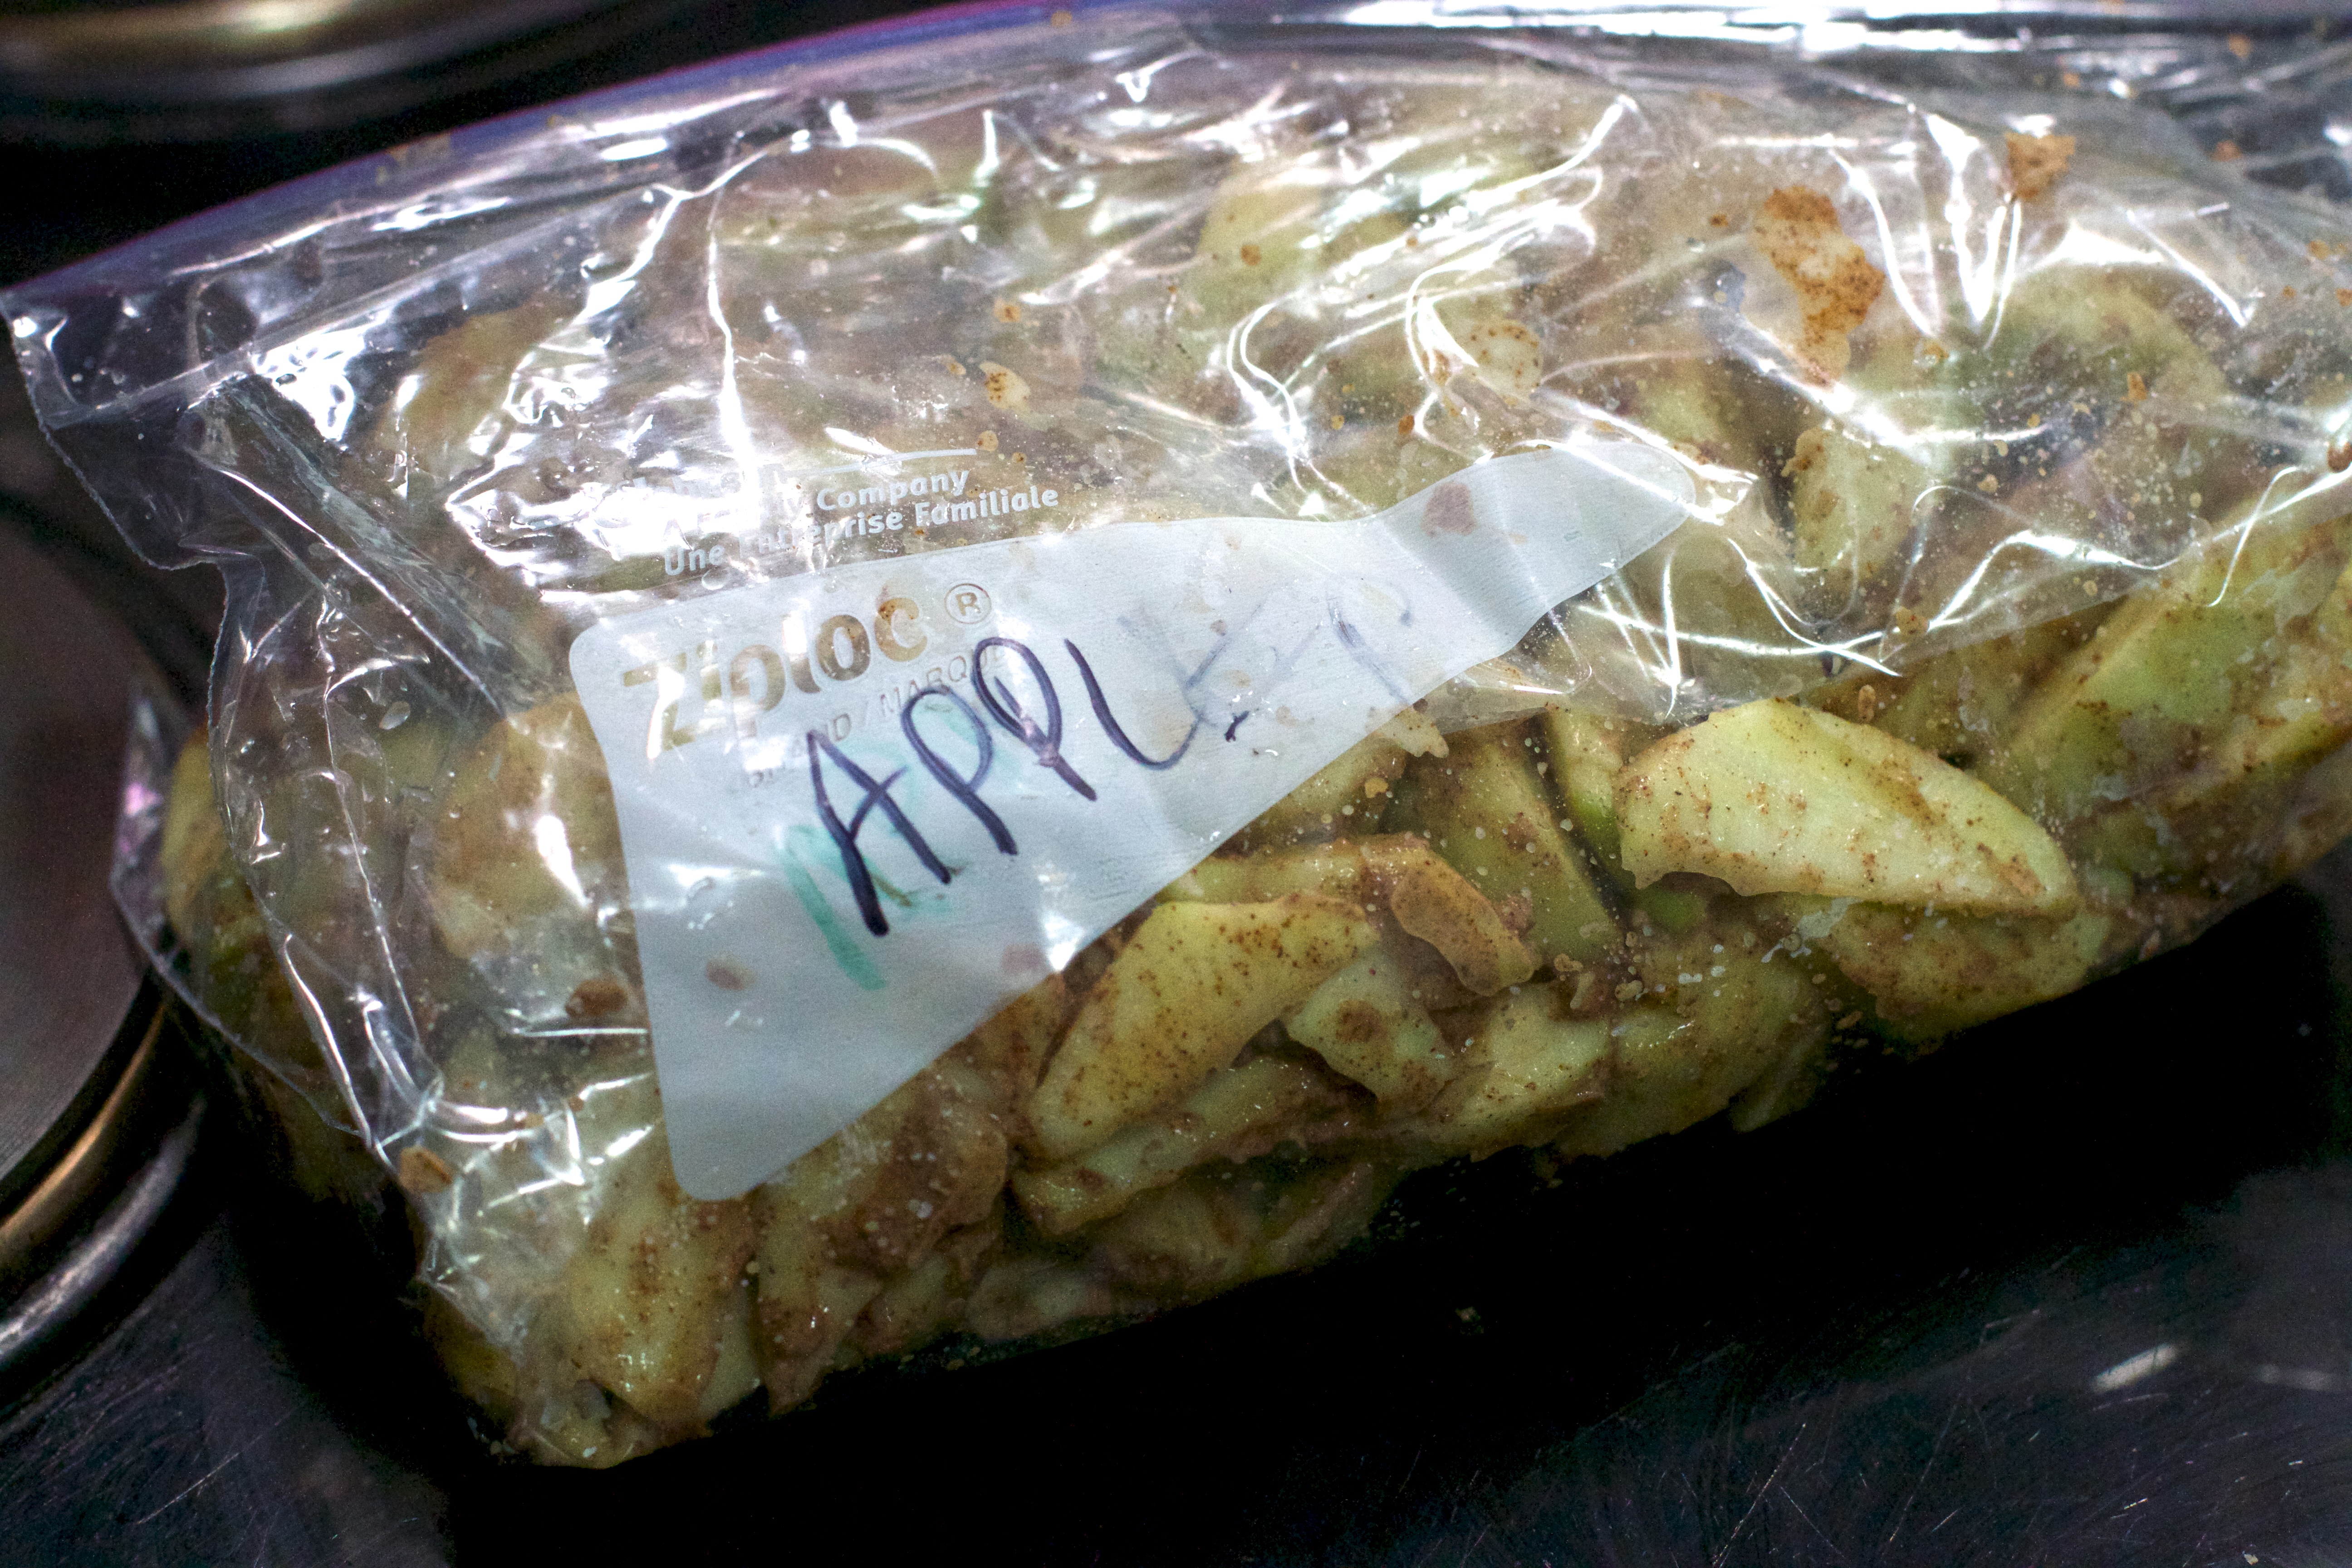
dish, meal, food, produce, seafood, fish, cuisine, sardine, herring, forage fish